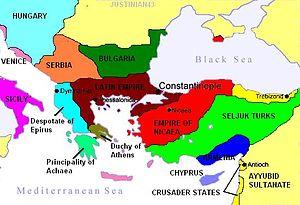
L'empire byzantin après la quatrième croisade
L’Empire byzantin, ainsi appelé depuis le XIXᵉ siècle pour décrire l’empire romain d'Orient du Moyen Âge, fut gouverné par la dynastie des Paléologue de 1261 à 1453, c’est-à-dire la période comprise entre la reconquête de Constantinople sur les Latins par Michel VIII Paléologue et la conquête finale de la Ville par les Ottomans conduits par Mehmed II. La dynastie des Paléologue s'est maintenue au pouvoir plus longtemps qu’aucune autre sur l’empire, parvenant à maintenir la loyauté de ses sujets en dépit du ressentiment populaire que provoqua l’union des Églises orientale et occidentale lors des conciles de Lyon et de Florence ensuite, ainsi que des déboires d’Andronic II et de Jean V.